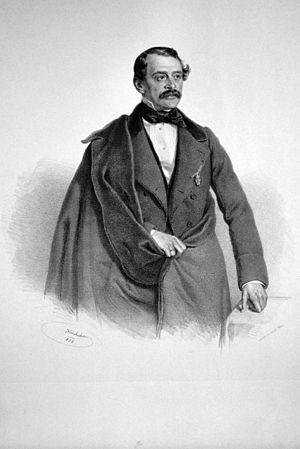
Ici sont pris en compte le chef de district et le Statthalter à 1861.